Javier Fernández (figure skater)

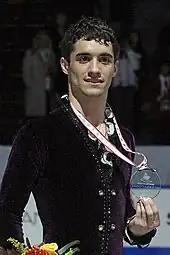
Fernández at the 2011 Skate Canada International.

Fernández finished 4th at his first competition of the season, the 2011 Nebelhorn Trophy. At an interview conducted at the event, he said that he would continue to train in Canada, with David Wilson and Jeffrey Buttle as his choreographers. Fernández and Orser said they were working on saving energy and improving spins, transitions and skating skills.